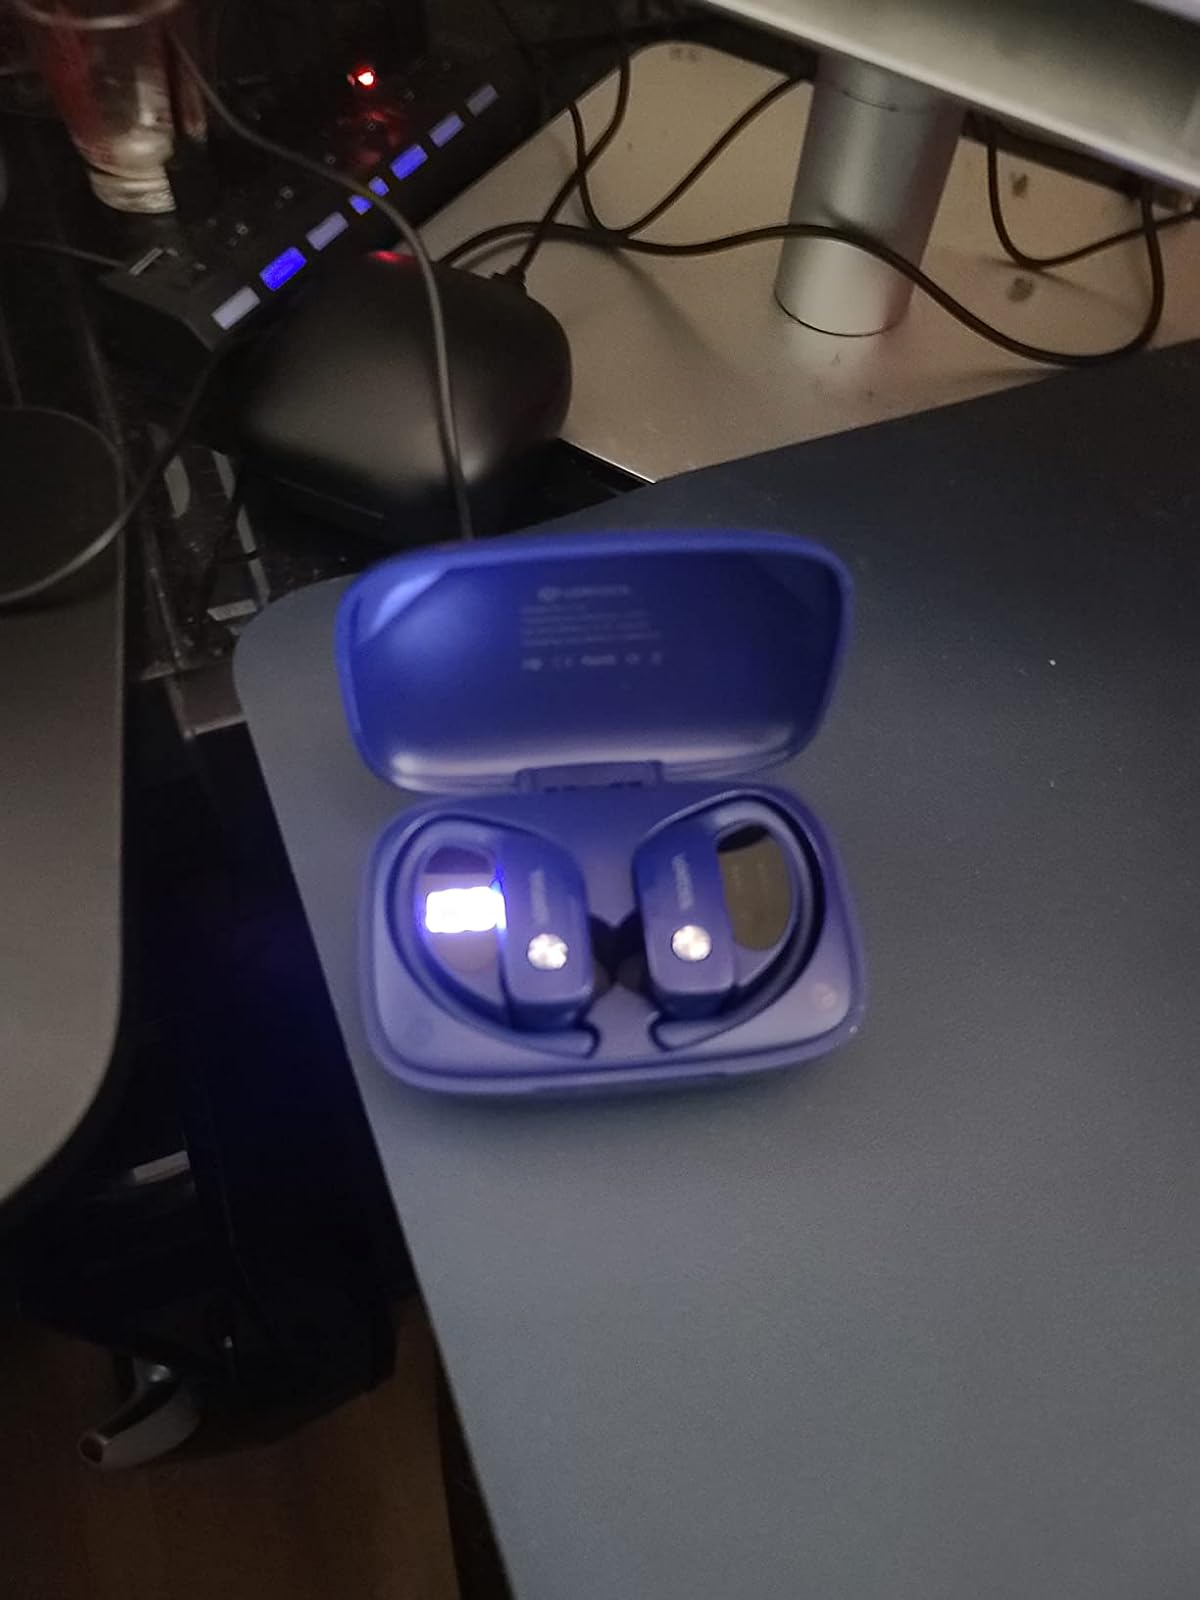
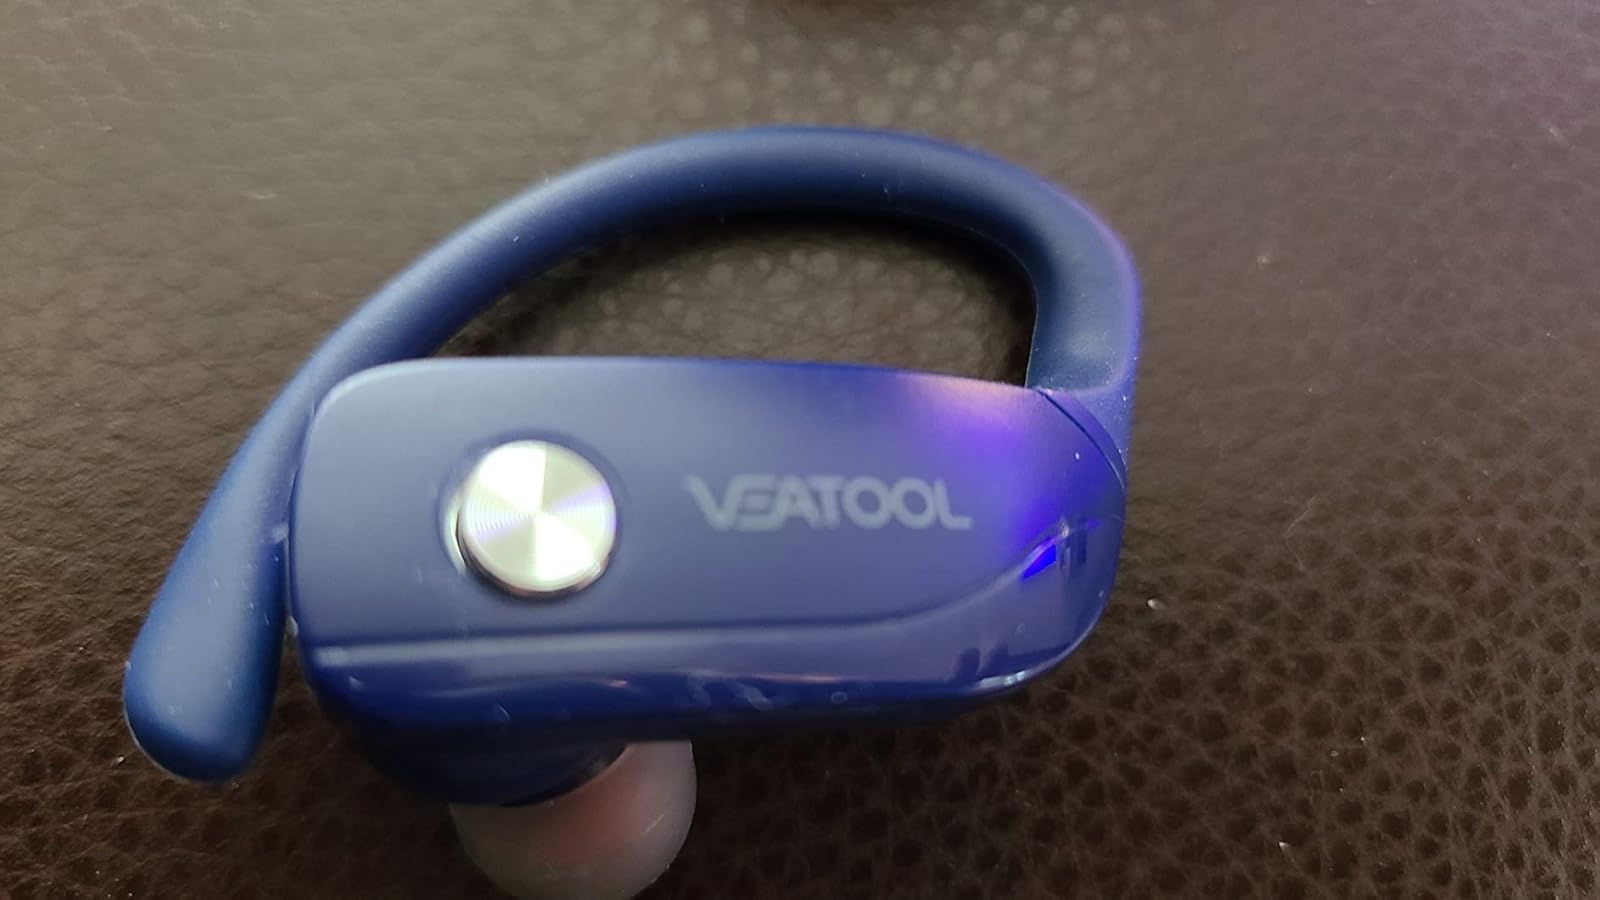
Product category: earbuds
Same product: yes